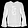
Label: Shirt